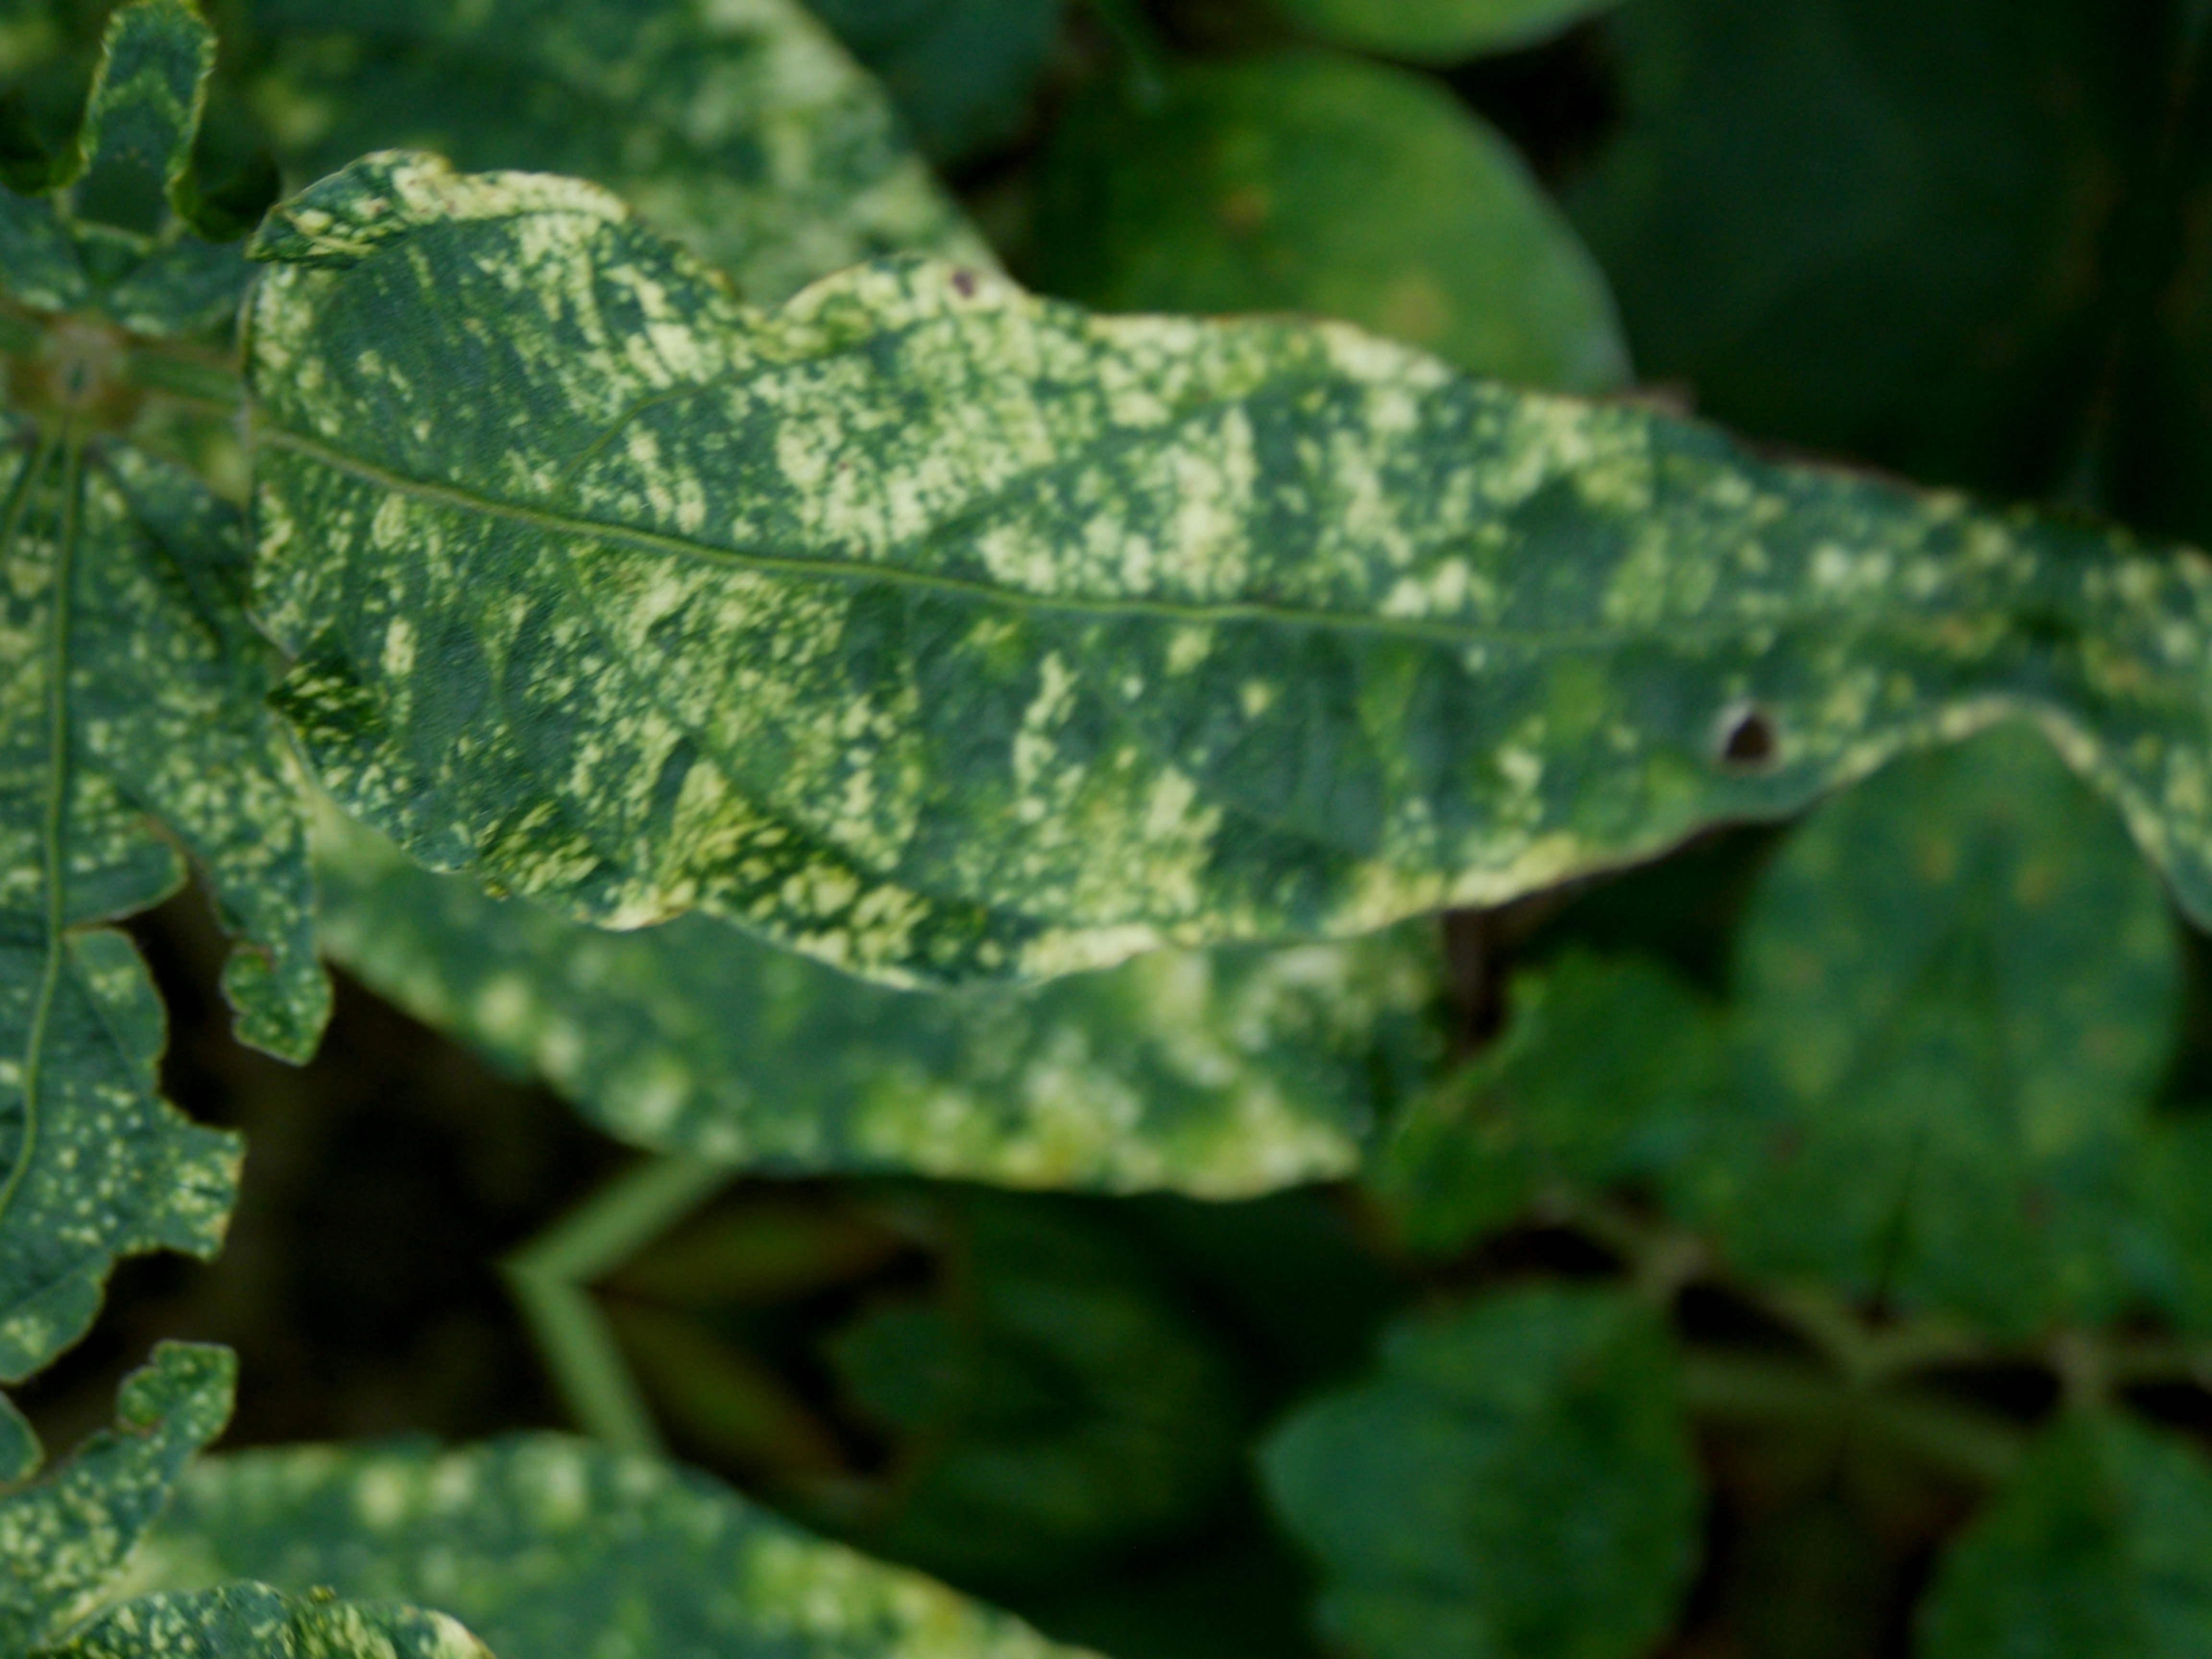
Label: Disease